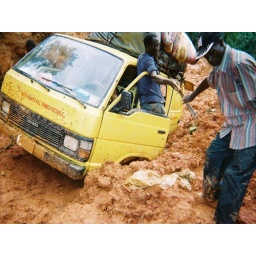
This van was stuck in the mud. The roads going to the village is a night mare.